Abdominal distension

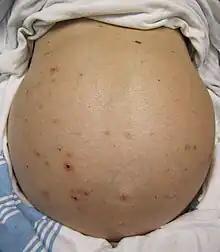
Massive abdominal distension caused by liver cirrhosis leading to fluid buildup.

Abdominal distension occurs when substances, such as air (gas) or fluid, accumulate in the abdomen causing its expansion. It is typically a symptom of an underlying disease or dysfunction in the body, rather than an illness in its own right. People with this condition often describe it as "feeling bloated". Affected people often experience a sensation of fullness, abdominal pressure, and sometimes nausea, pain, or cramping. In the most extreme cases, upward pressure on the diaphragm and lungs can also cause shortness of breath. Through a variety of causes (see below), bloating is most commonly due to a build up of gas in the stomach, small intestine, or colon. The pressure sensation is often relieved, or at least lessened, by belching or flatulence. Medications that settle gas in the stomach and intestines are also commonly used to treat the discomfort and lessen the abdominal distension.